Mark Hazinski

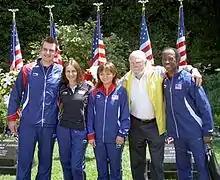
Hazinski (left) at a China/USA Ping Pong Diplomacy Reunion

Hazinski married Shu "Sara" Fu in December 2008. She is from Chengdu, China, but moved to the United States in 2005 to play and coach table tennis in California. Mark graduated from Texas Wesleyan University in May 2012 with a B.S. degree in Sports Medicine.